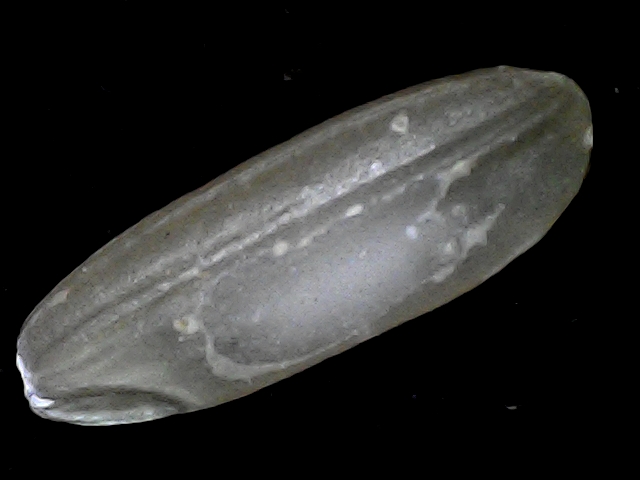
Rice variety: BR23